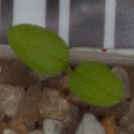
Label: common_chickweed